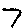
Label: 7